Sharpstown International School

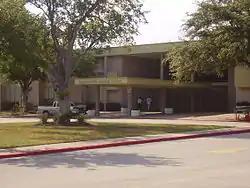
Sharpstown International School

The Houston I.S.D. in partnership with Asia Society International Studies Schools Network developed a new, small high school in August 2007 called the International High School at Sharpstown. In the 2011-2012 school year, International High School and Sharpstown Middle School were consolidated to be Sharpstown International School, the first sixth-through-twelfth grade magnet program in HISD. The school's international studies magnet program offers Model United Nations, Chinese and Spanish languages, study abroad opportunities, and an internationalized curriculum.